Glucose meter

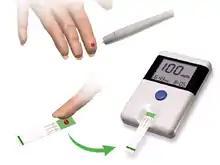
Glucose monitoring with glucometer

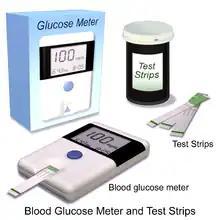
Glucose meter and test strips

Countries that use mmol/L include Australia, Canada, China, Croatia, Czech Republic, Denmark, Finland, Hong Kong, Hungary, Iceland, Ireland, Jamaica, Kazakhstan, Latvia, Lithuania, Malaysia, Malta, Netherlands, New Zealand, Norway, Russia, Slovakia, Slovenia, South Africa, Sweden, Switzerland, and United Kingdom.